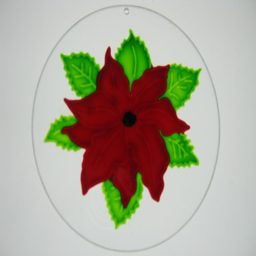
western christian holiday themed painting .